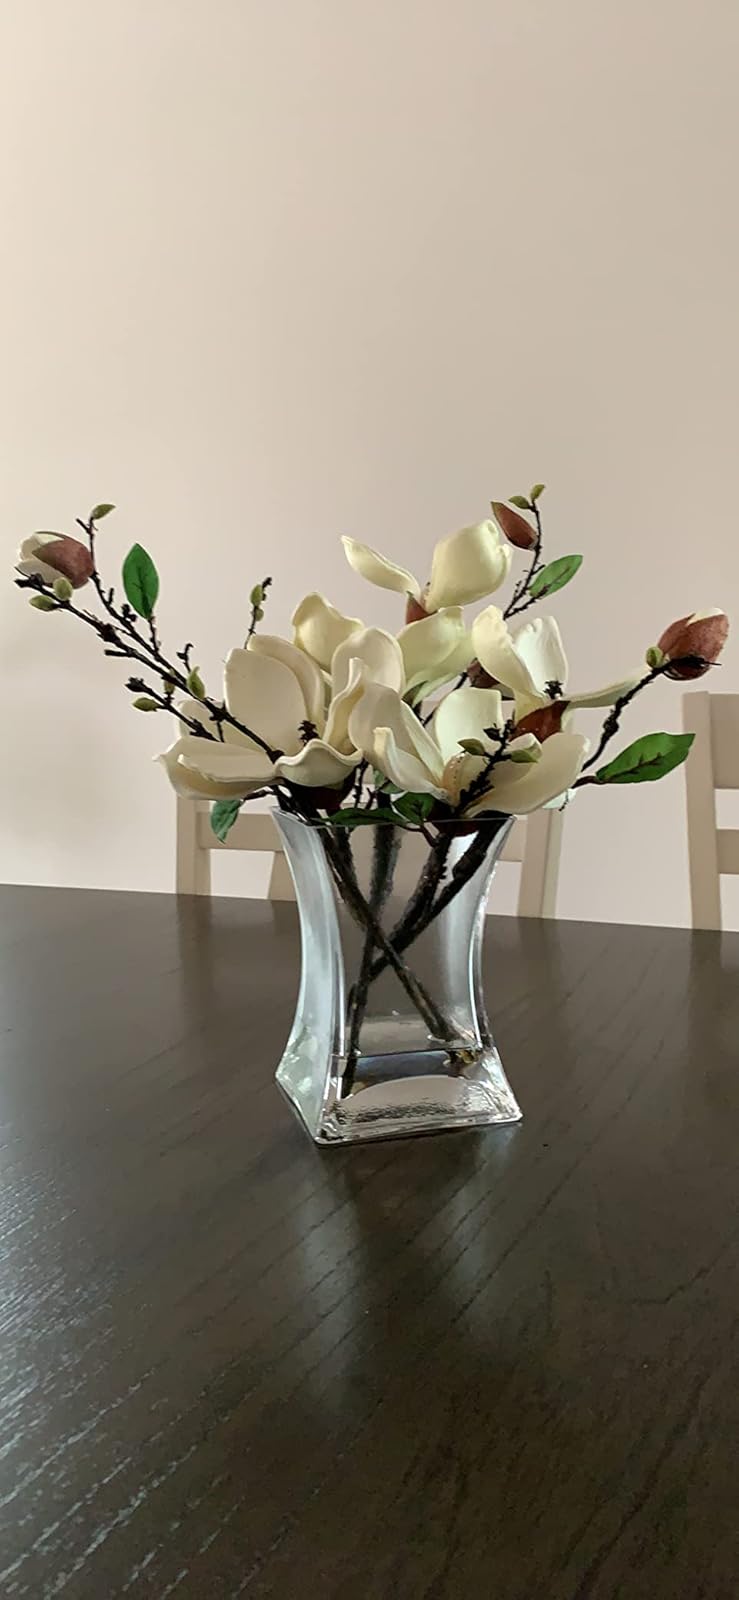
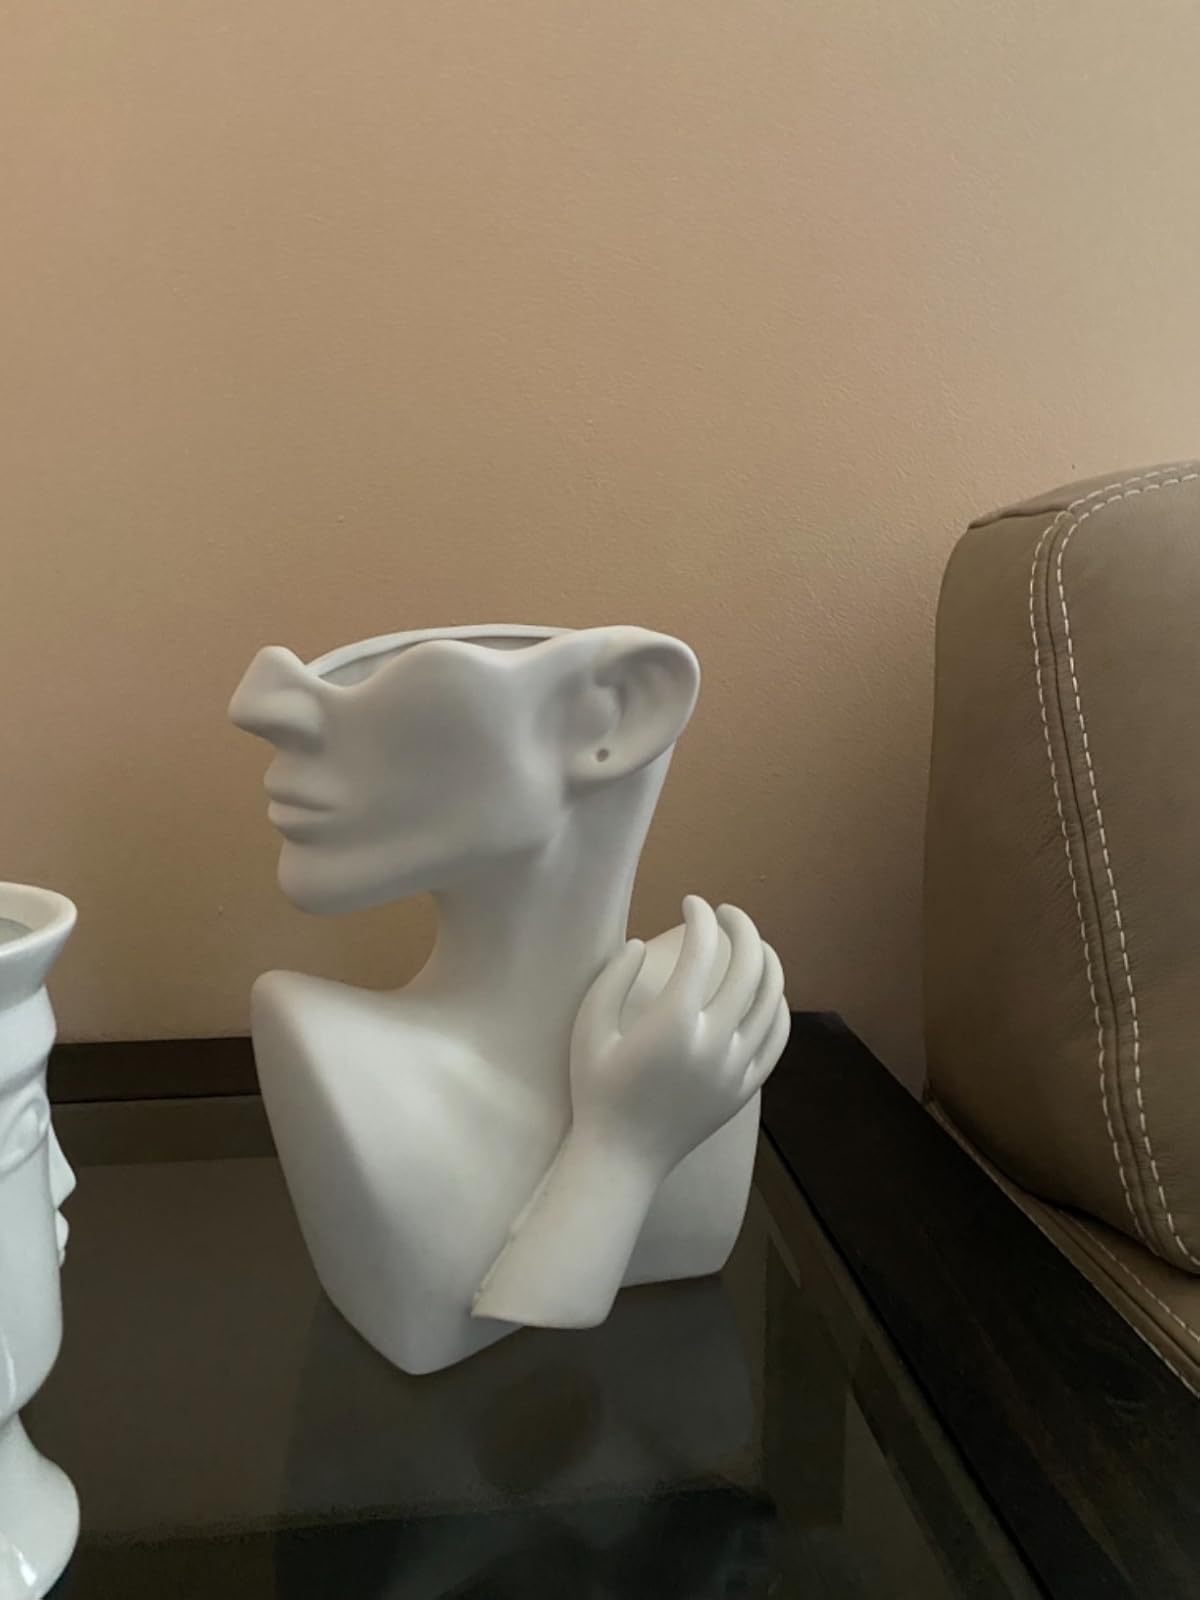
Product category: vase
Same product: no